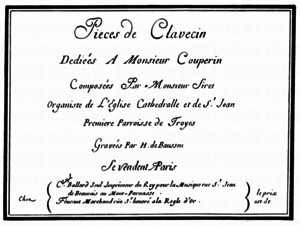
Page de titre du livre de 1709.
Nicolas Siret, né à Troyes le 3 mars 1663 et décédé dans cette même ville le 22 juin 1754, est un compositeur, claveciniste et organiste français. Nicolas est membre d'une famille de musiciens et d'artistes sur quatre générations : Mille, Louis, Marguerite et Nicolas II le seul fixé à Nogent-sur-Seine, tous organistes, sauf Marguerite, comédienne.